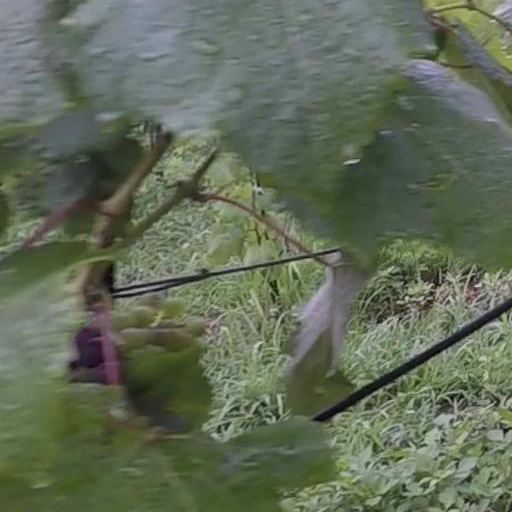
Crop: grape